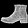
Label: Ankle boot